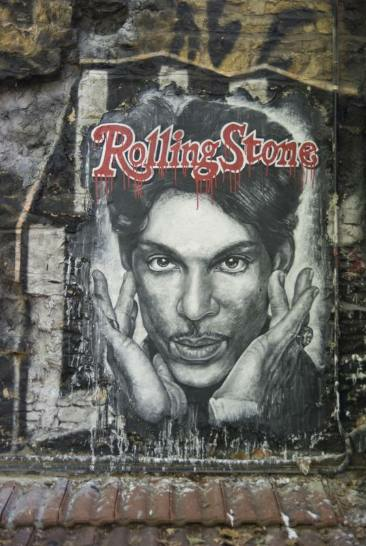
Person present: Yes